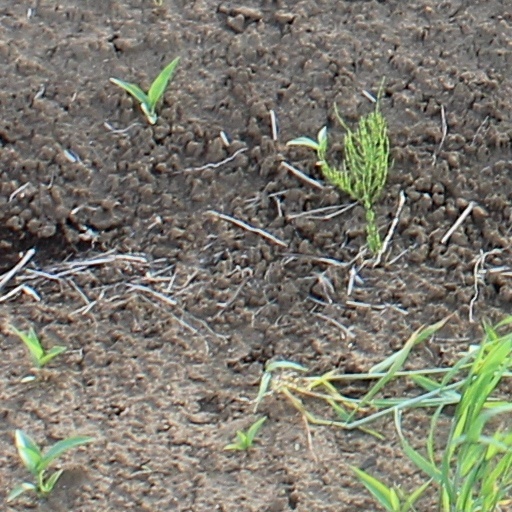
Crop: wheat